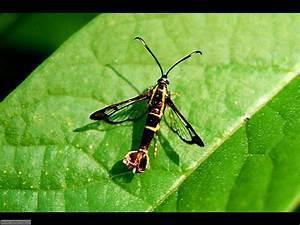
butterfly